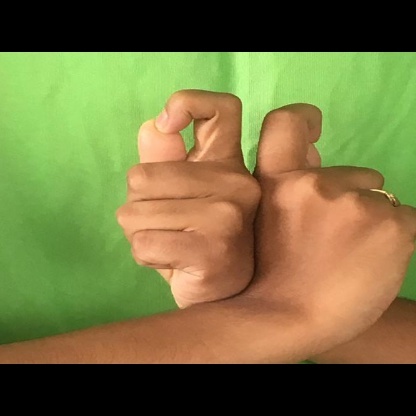
Mudra: Berunda